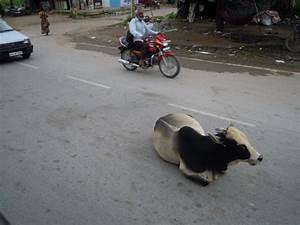
cow